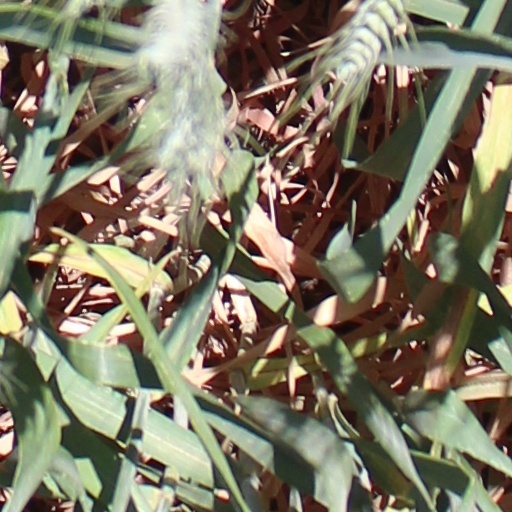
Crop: wheat